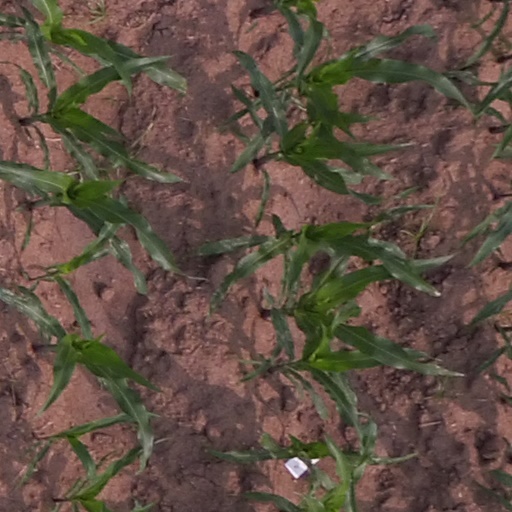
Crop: maize; corn